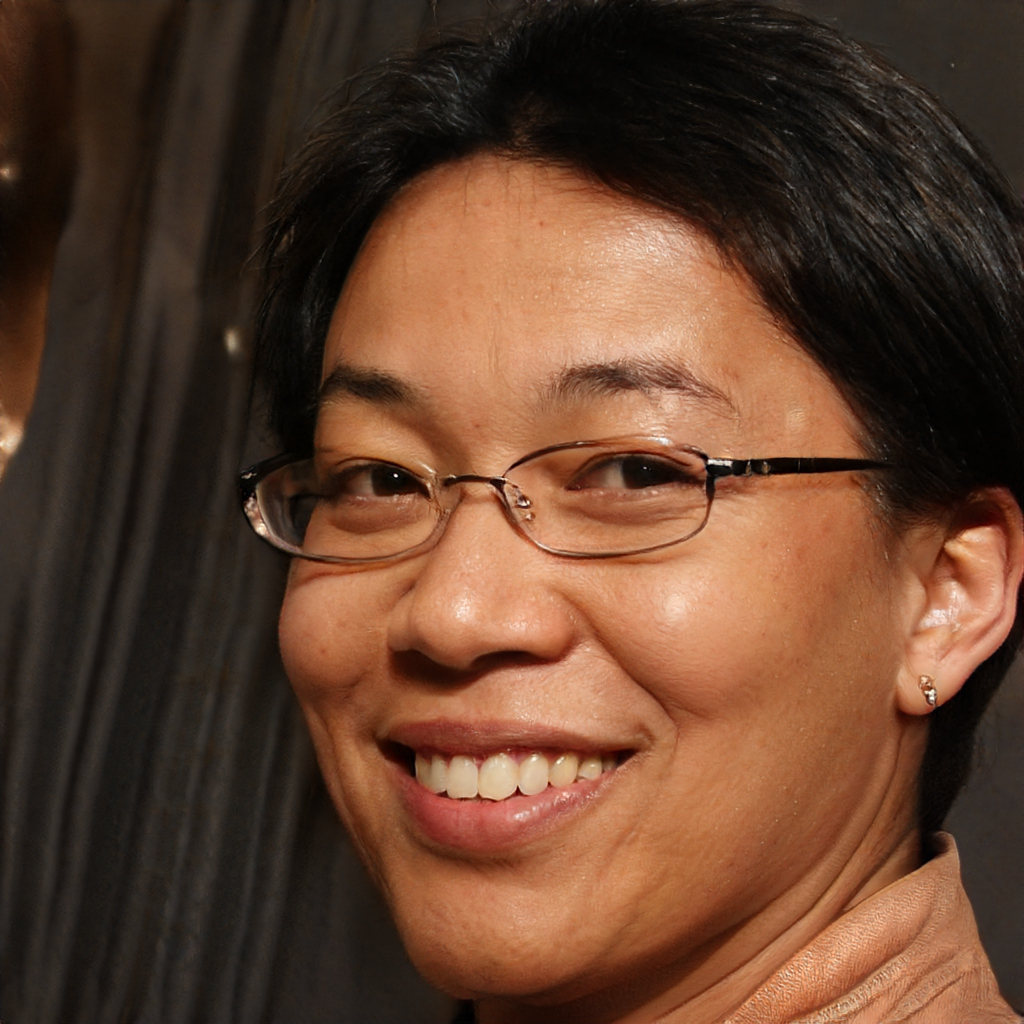
Gender: Male